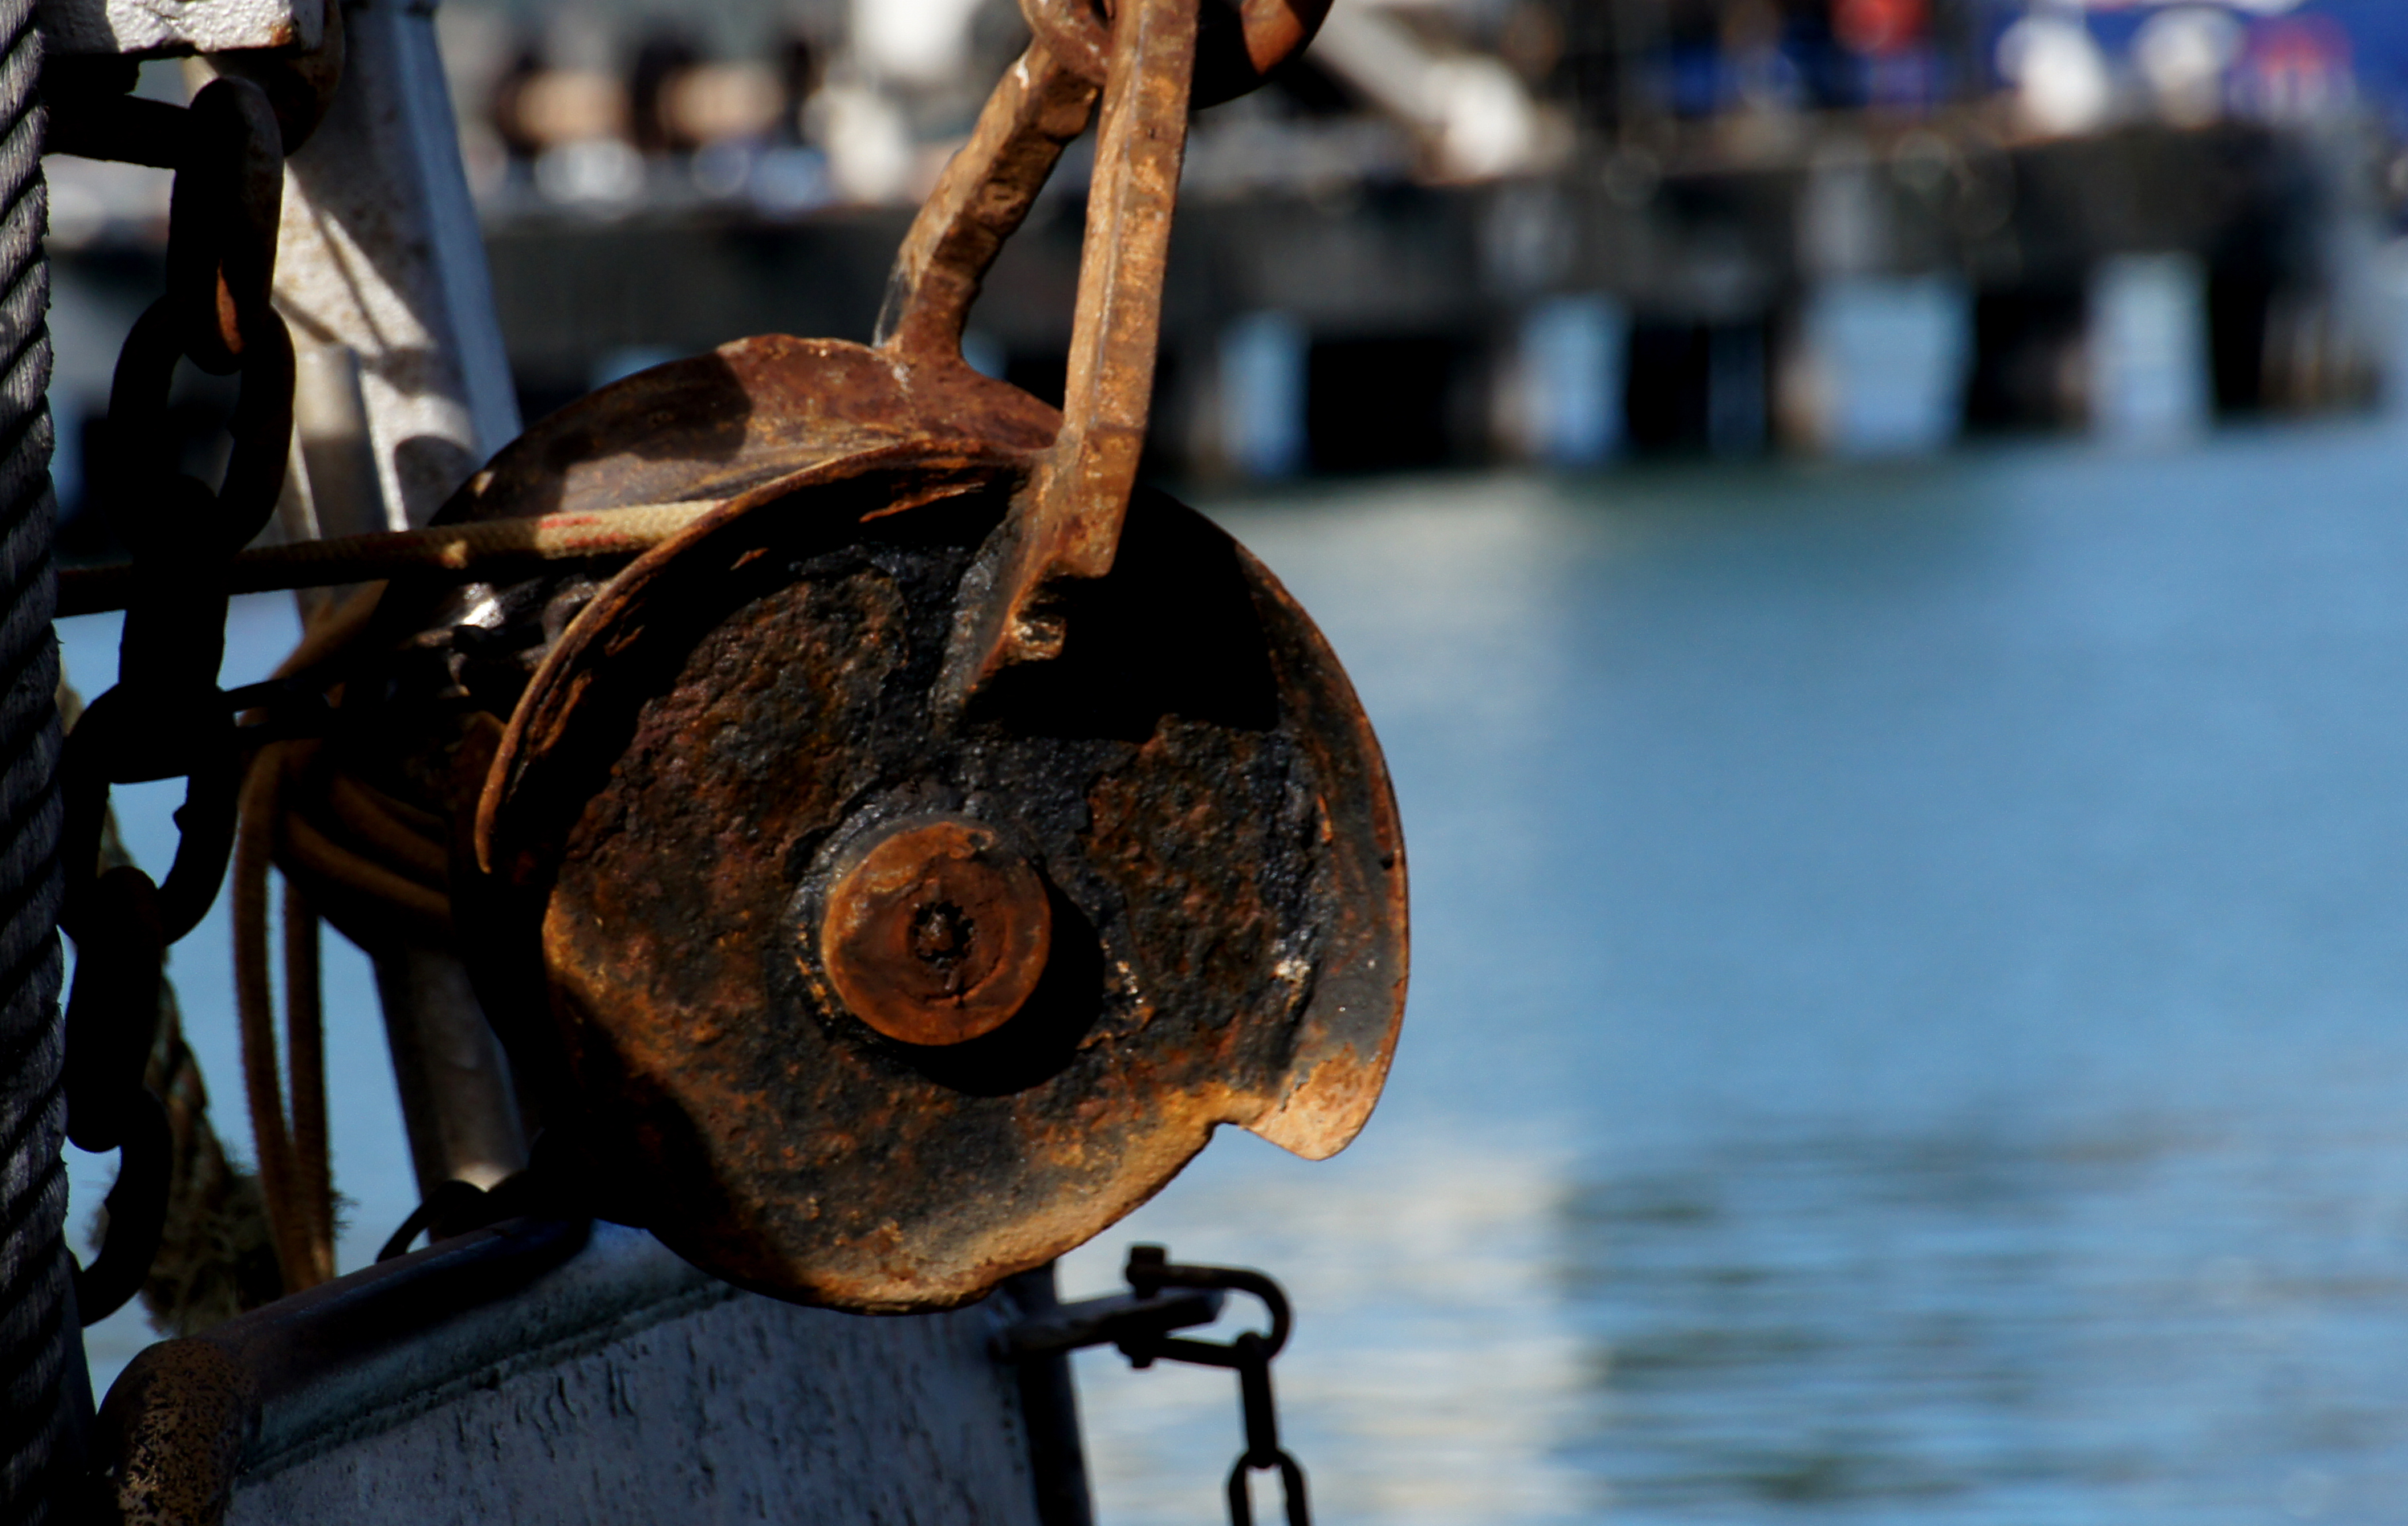
wood, vehicle, sailing, sculpture, boats, ships, ropes, bows, bouys, hulls, clets